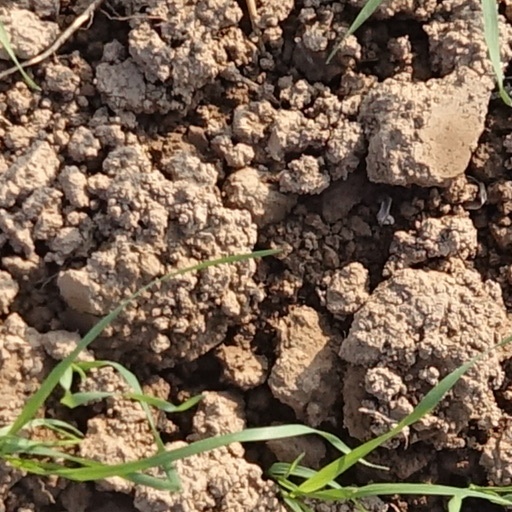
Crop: wheat